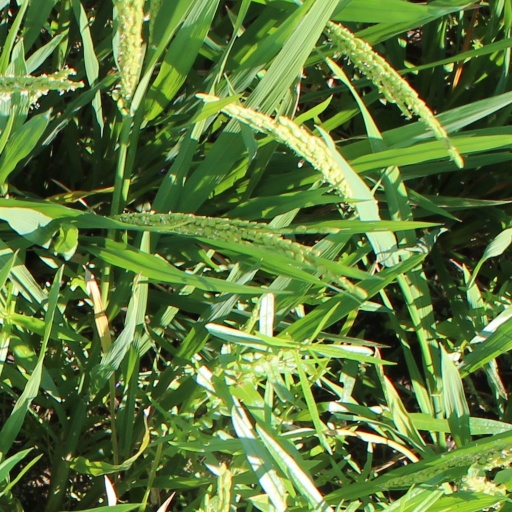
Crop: rice